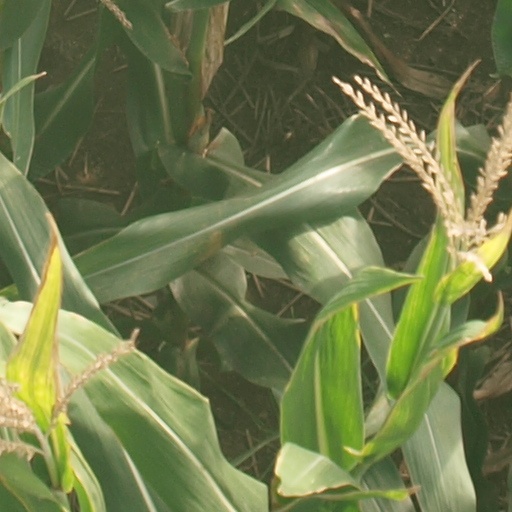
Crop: maize; corn